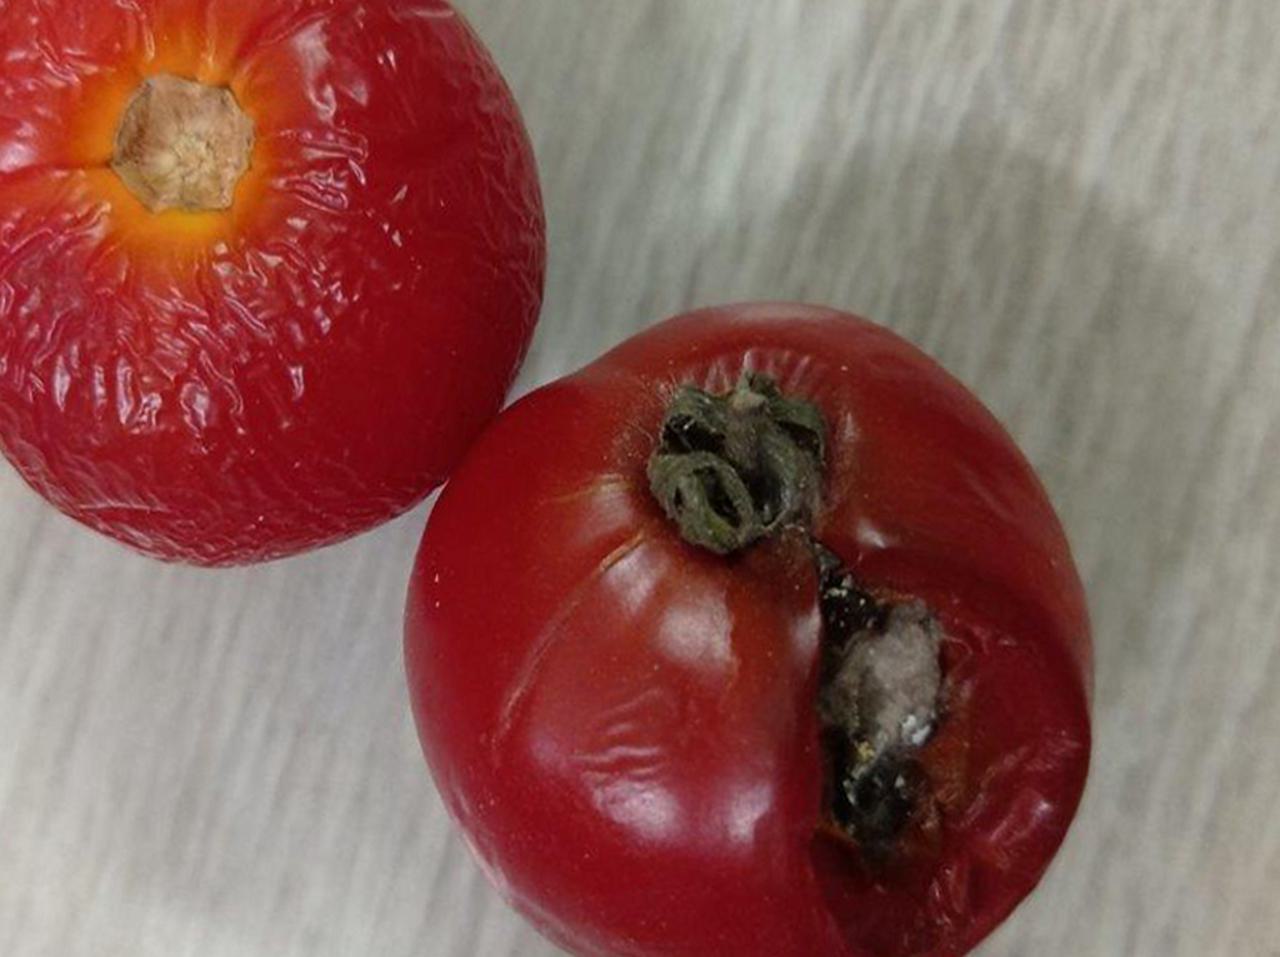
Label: Rotten